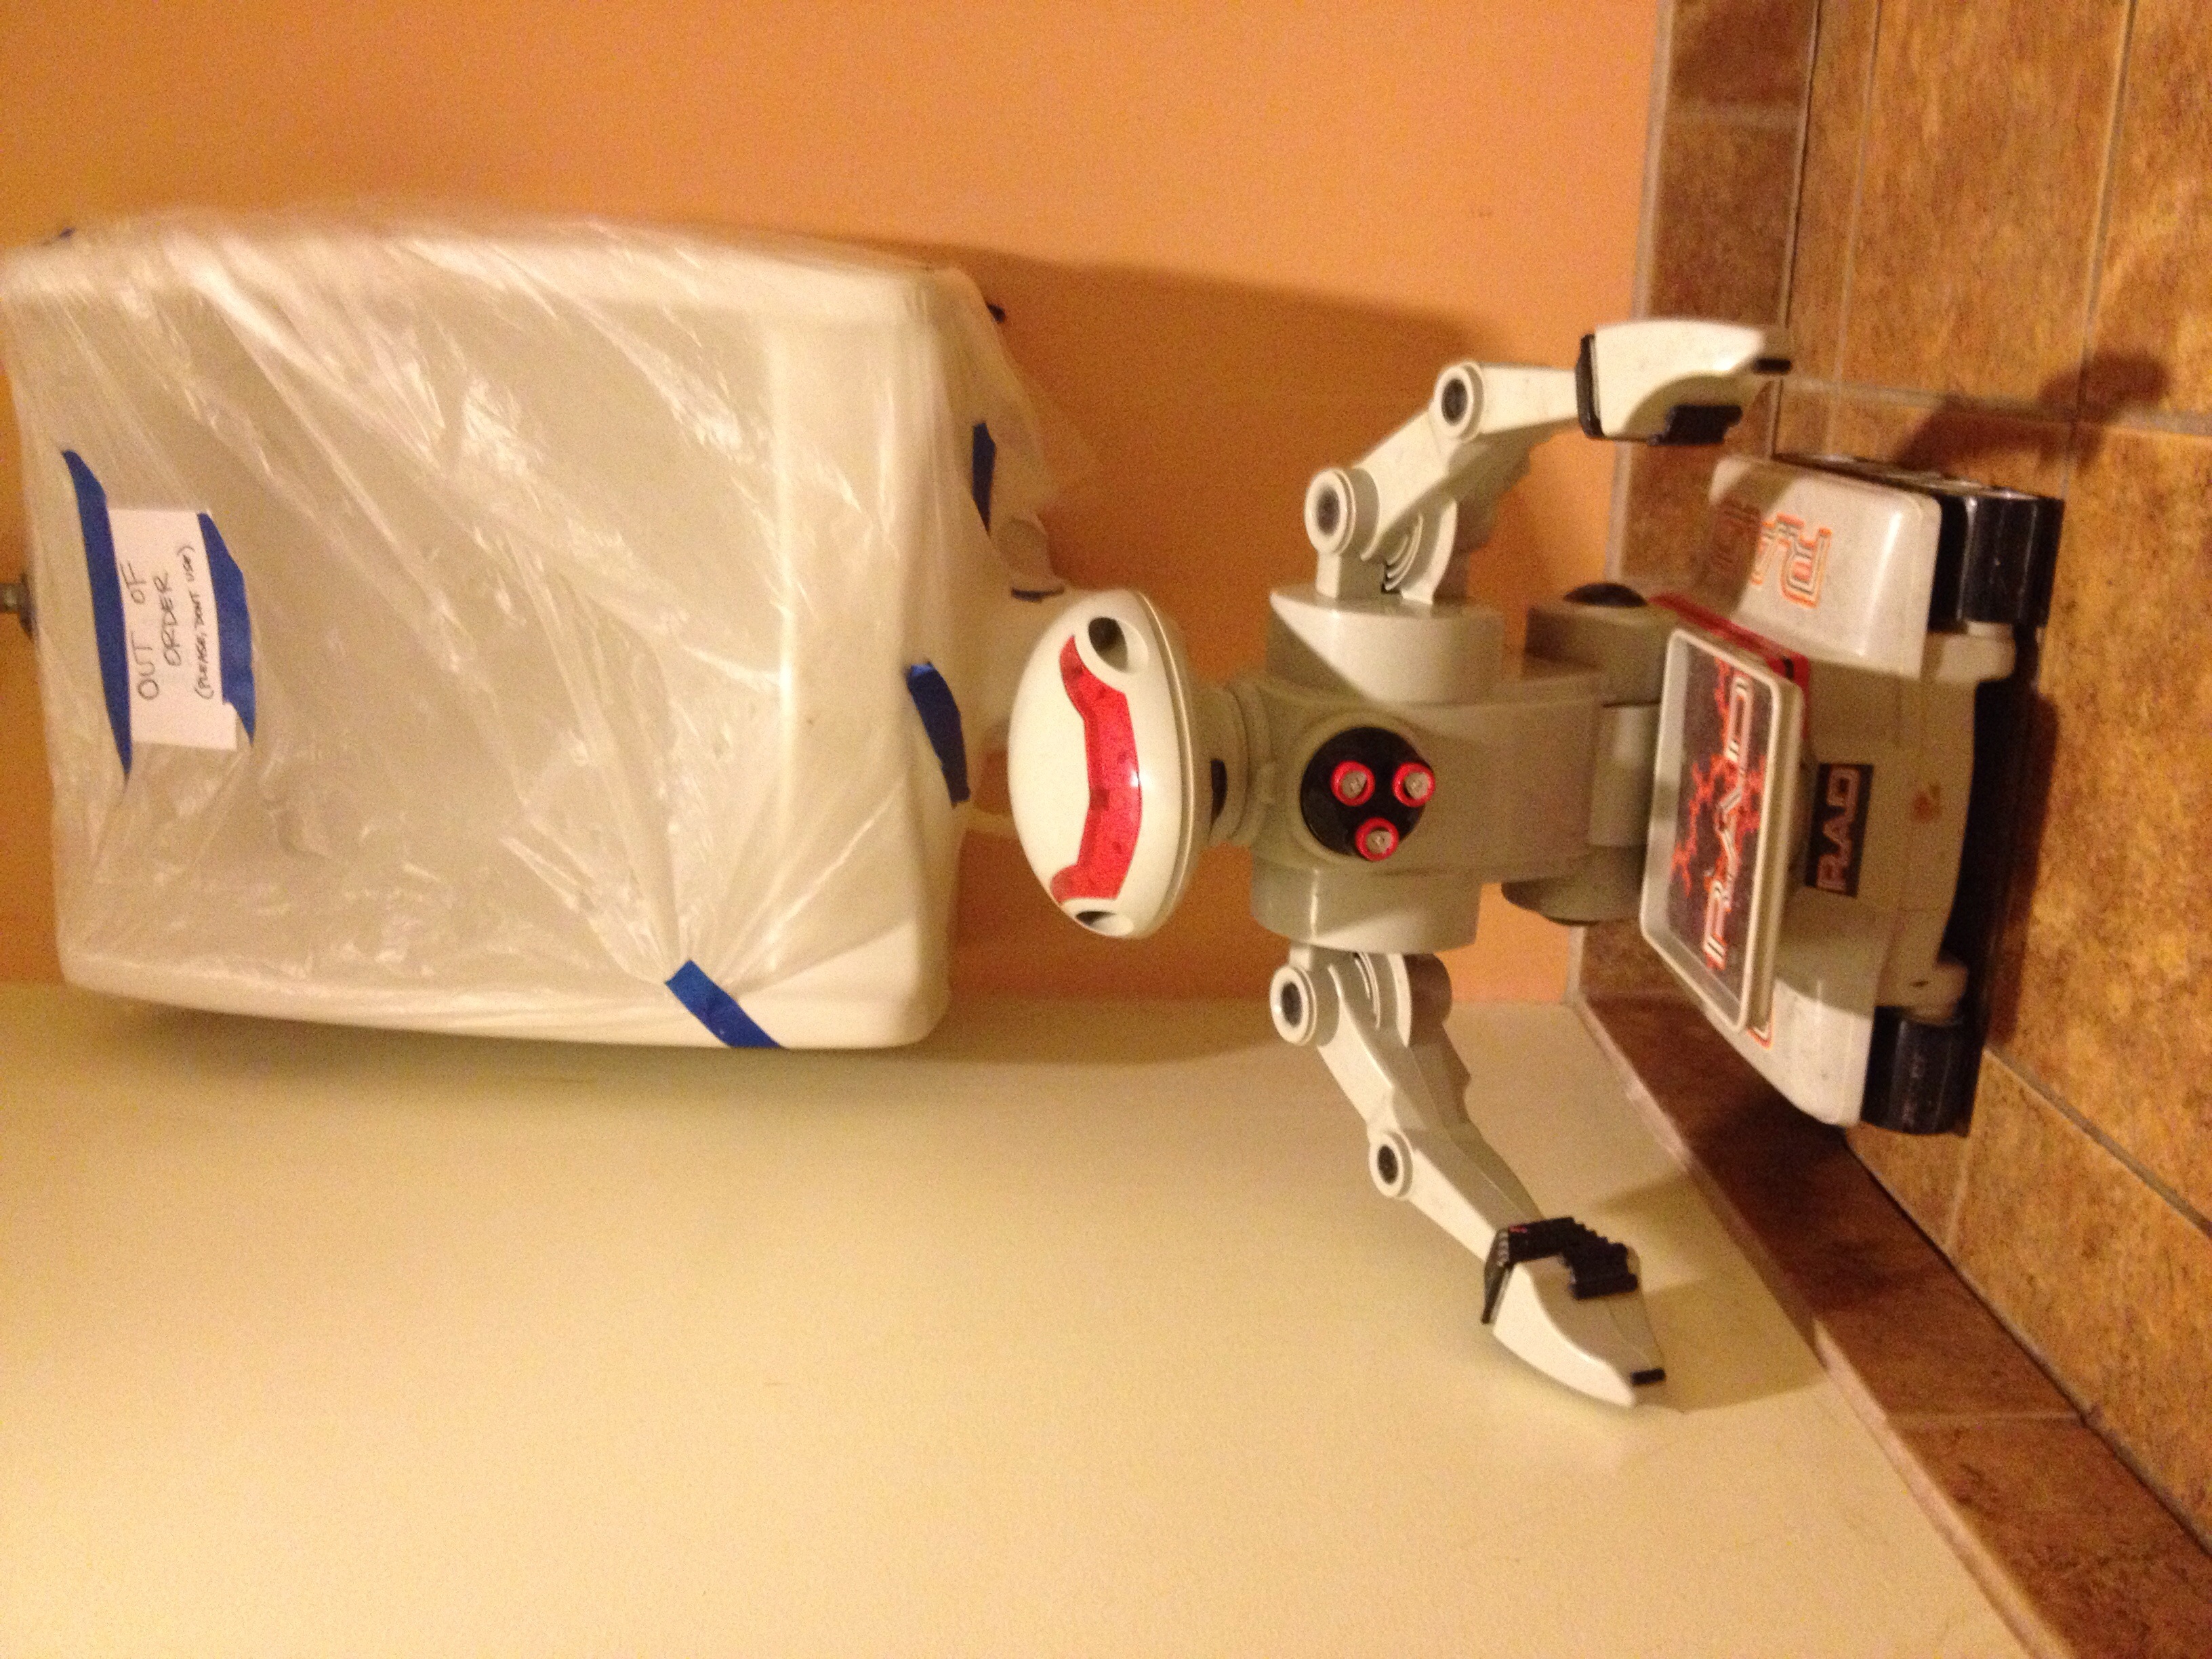
technology, machine, toy, product, robot